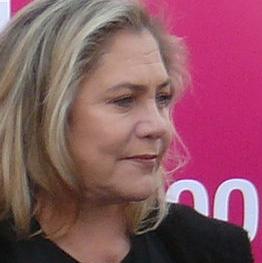
Age: 56